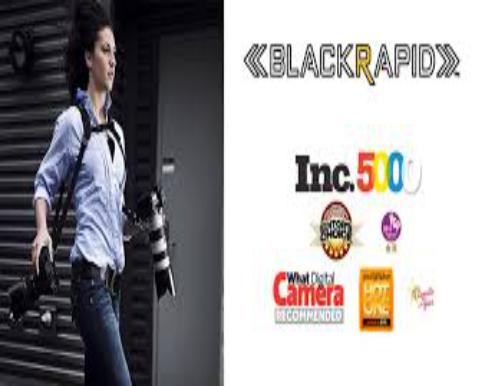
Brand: Black Rapid
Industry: Others